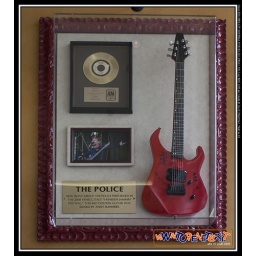
Chitarra dei Police all'Hard rock cafe' di Venezia::::::The Police guitar at Hard Rock cafe' in Venice